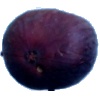
Label: Fig 1